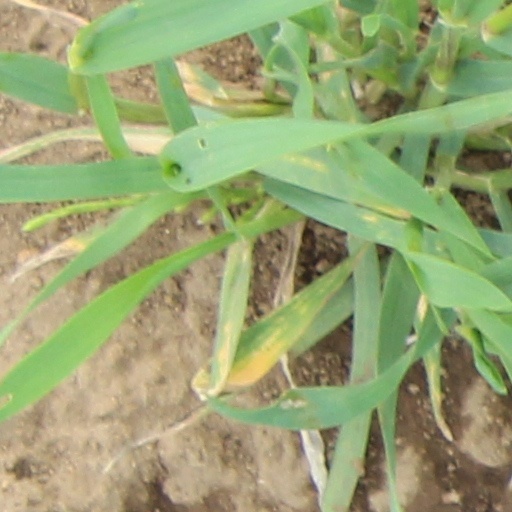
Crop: wheat